Martin Dulig

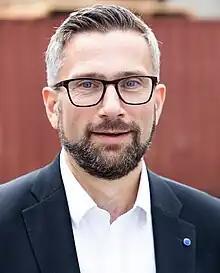
Dulig in 2022

Martin Dulig (born 26 February 1974) is a German politician for the Social Democratic Party (SPD). Until 20 December 2019, he was the Saxon State Minister of Labor and Traffic and Deputy Minister President of Saxony in the governments of Stanislaw Tillich III and Michael Kretschmer. On 20 December 2019, Michael Kretschmer appointed a new cabinet, with Dulig continuing his role as State Minister for Economy, which he has held since 13 November 2014, in the governments of Stanislaw Tillich III and Michael Kretschmer and he was appointed Second Deputy Minister of Saxony.